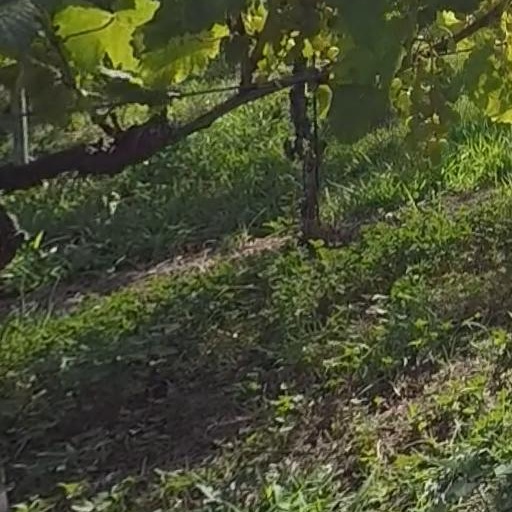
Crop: grape